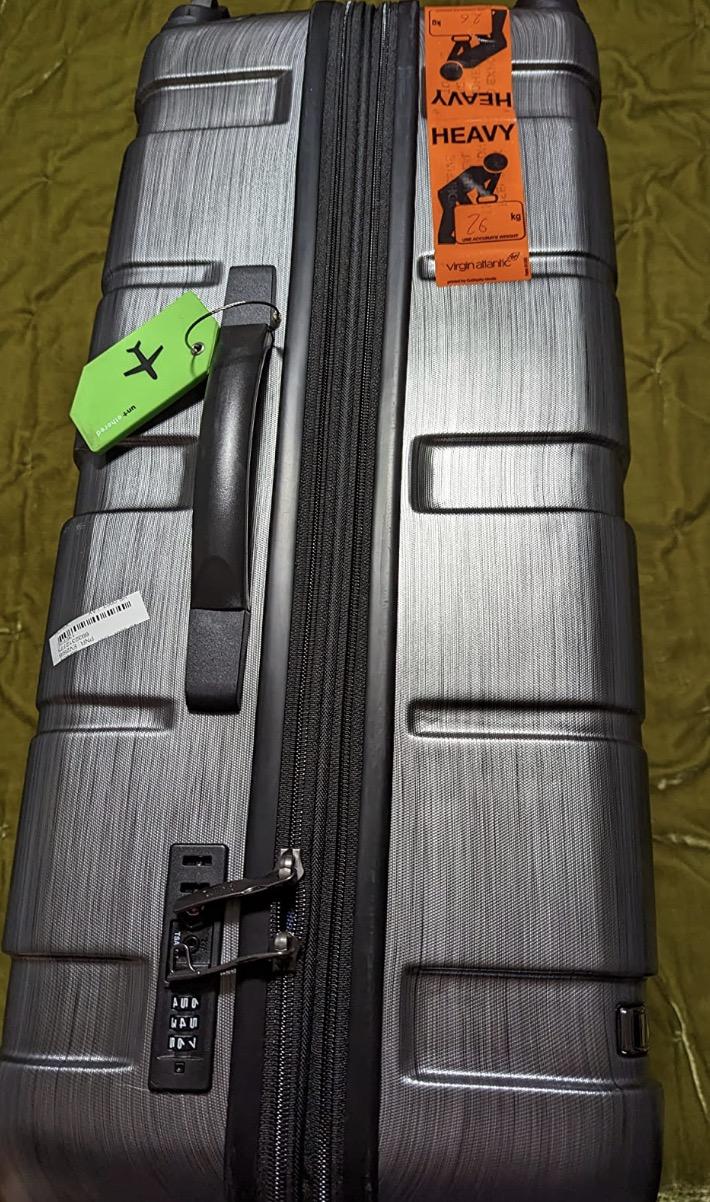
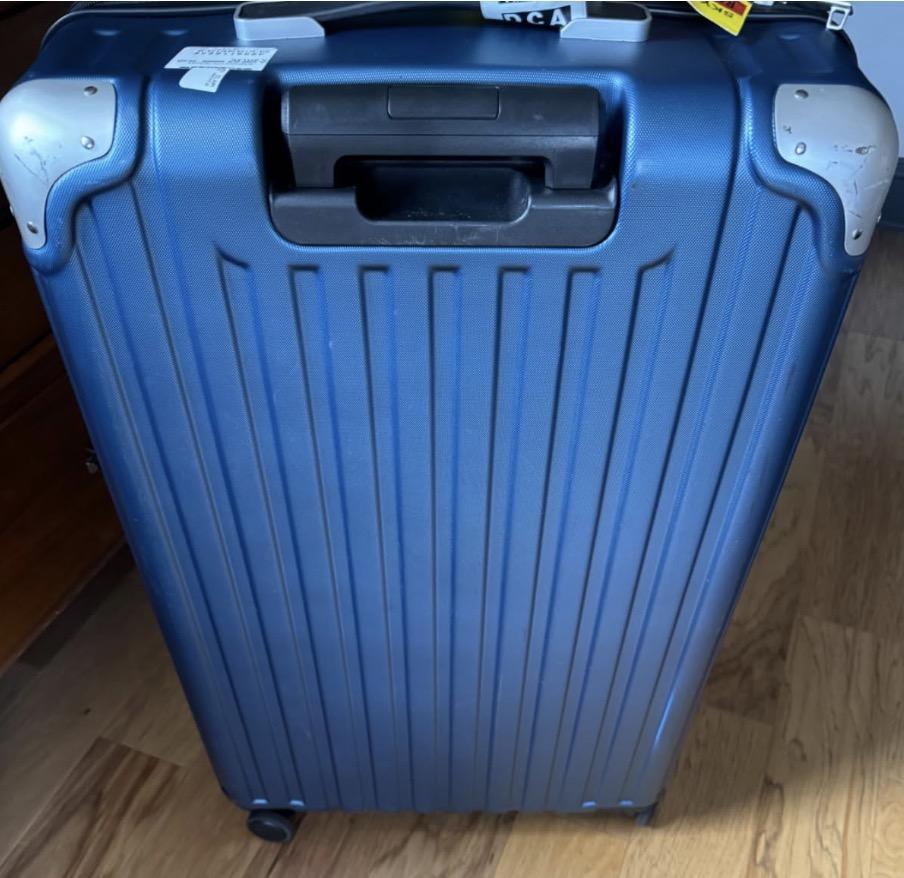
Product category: items_tea
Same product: no